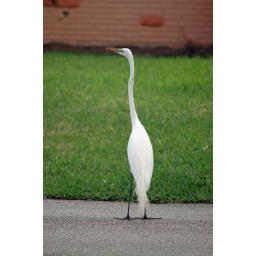
This feathered fellow was by my house last month. I grabbed my camera and went at it.